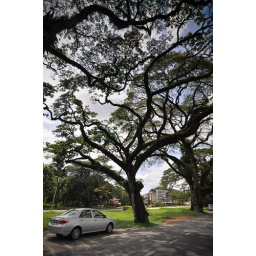
my car in taiping lake garden